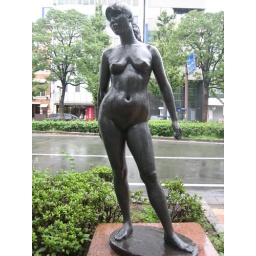
Many nudes line the way from the train station to the castle in Himeji.